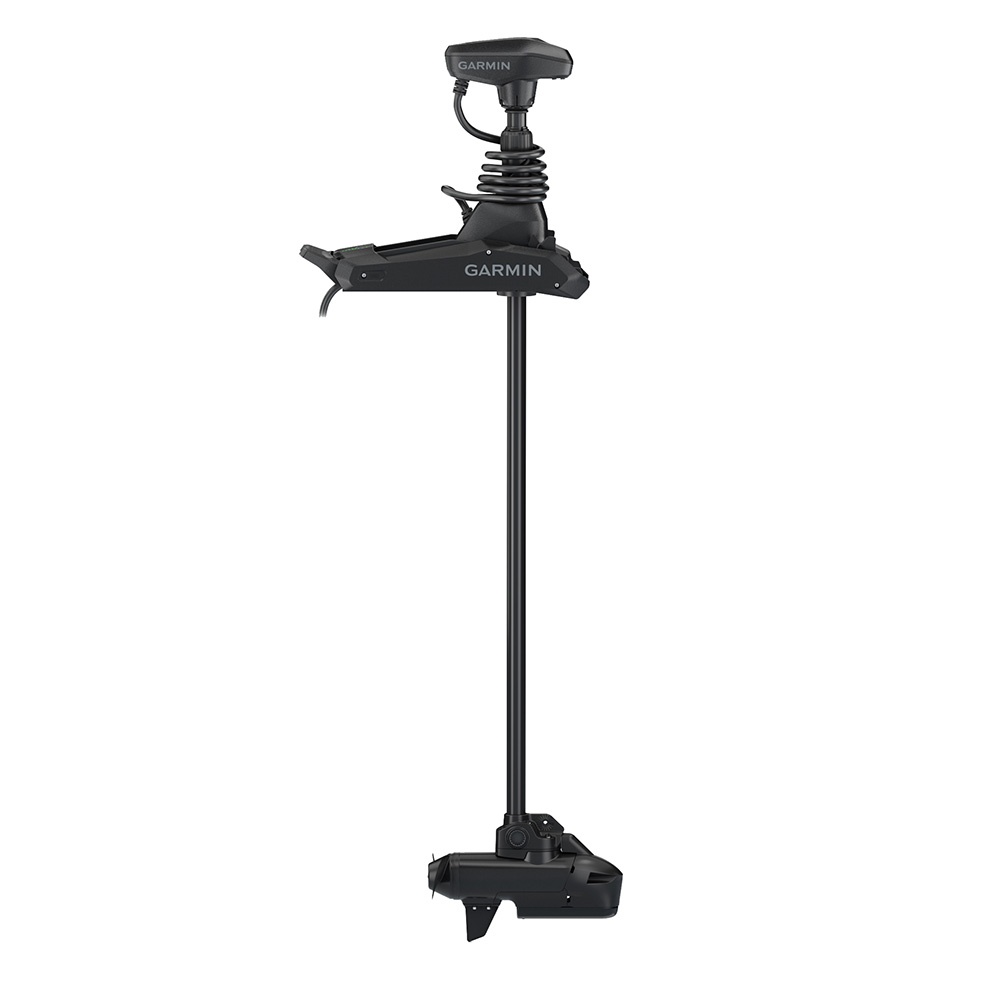
Garmin Force Kraken Trolling Motor - 75" - Black w/GT56UHD Transducer [010-02573-10]
Force® Kraken Trolling Motor - 75" - Black with GT56UHD Transducer THERE’S A NEW LEGEND TO BEHOLD The Force Kraken trolling motor is engineered with a longer shaft for boats with high freeboards and a pivot-style mount for easy installation in vessels where bow space is limited. Industry's Most Powerful Trolling Motor: 100 lbs of Thrust 1 Wireless Integration with Garmin Chartplotters Stay on the Fish with Anchor Lock and Multi-Brand GPS Pivot-Style Mount for Easy Installation Seamless Cable Integration with Livescope™ Sonar High Powered With 100 lbs of thrust 1 , Force Kraken is the most powerful trolling motor on the market. Power That Lasts The efficient brushless motor design has longer run times than brushed motors and allows you to focus on fishing — and not run out of battery. Whisper Quiet Don’t spook the fish; the motor is extremely quiet above and below the water. Purpose-Built Design This trolling motor is optimized to operate in rough open-water conditions, at either 24 or 36 volts, thanks to the powerful and efficient brushless motor design. Designed to Endure The sturdy composite shaft and all components are built to endure harsh marine environments and have advanced corrosion and saltwater protection. Perfect for Deep V Hulls Get easy installation where bow space is limited, thanks to the pivot-style mount. The 63” and 75” shaft lengths accommodate many different boat sizes and deck configurations. TOTAL CONTROL Stay Put The anchor lock provides our most precise boat positioning technology to help keep the boat in one place. Floating Remote Use the included remote to help you navigate from anywhere in the boat with our simple point-and-go technology. Smartwatch Integration Connect your compatible Garmin smartwatch to control steering, anchor lock, and more from your wrist. Wireless Integration Connect to your compatible chartplotter to create and follow routes for the trolling motor to follow while you fish. SONAR Included Sonar Get brilliant UHD sonar with the included GT56 transducer. Ultra High-Definition Sonar Picture The brushless motor allows for clear sonar returns with extremely low levels of unwanted noise. Livescope Cable Management Keep your LiveScope sonar cable protected by running the transducer cable through the trolling motor shaft (accessory purchase required). In The Box: Force® Kraken Trolling Motor GT56UHD-TR transducer Remote High-efficiency propeller Assembly and mounting hardware Documentation WARNING: This product can expose you to chemicals including NICKEL (METALLIC) which is known to the State of California to cause cancer. For more information go to P65Warnings.ca.gov . Specifications: Built-In Transducer: Yes Control Type: Wireless Remote Included Propeller: 010-12832-00 Mounting Style: Bow Series: Force Shaft Length (Inches): 75" Thrust (Pounds): 80/100 lbs Voltage - Input Range (Volts): 24v or 36v Box Dimensions: 14"H x 20"W x 92"L WT: 103 lbs UPC: 753759284770 .embed-container { position: relative; padding-bottom: 56.25%; height: 0; overflow: hidden; max-width: 100%; } .embed-container iframe, .embed-container object, .embed-container embed { position: absolute; top: 0; left: 0; width: 100%; height: 100%; }
Brand: Garmin
Category: Vehicles & Parts > Vehicle Parts & Accessories > Watercraft Parts & Accessories > Watercraft Engines & Motors